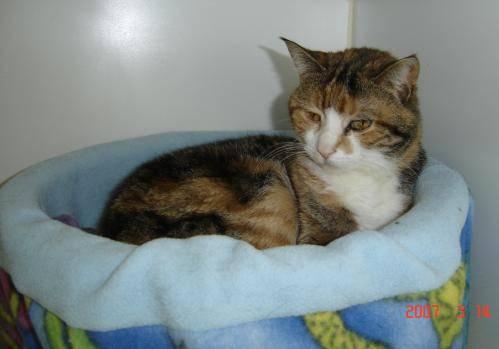
cat